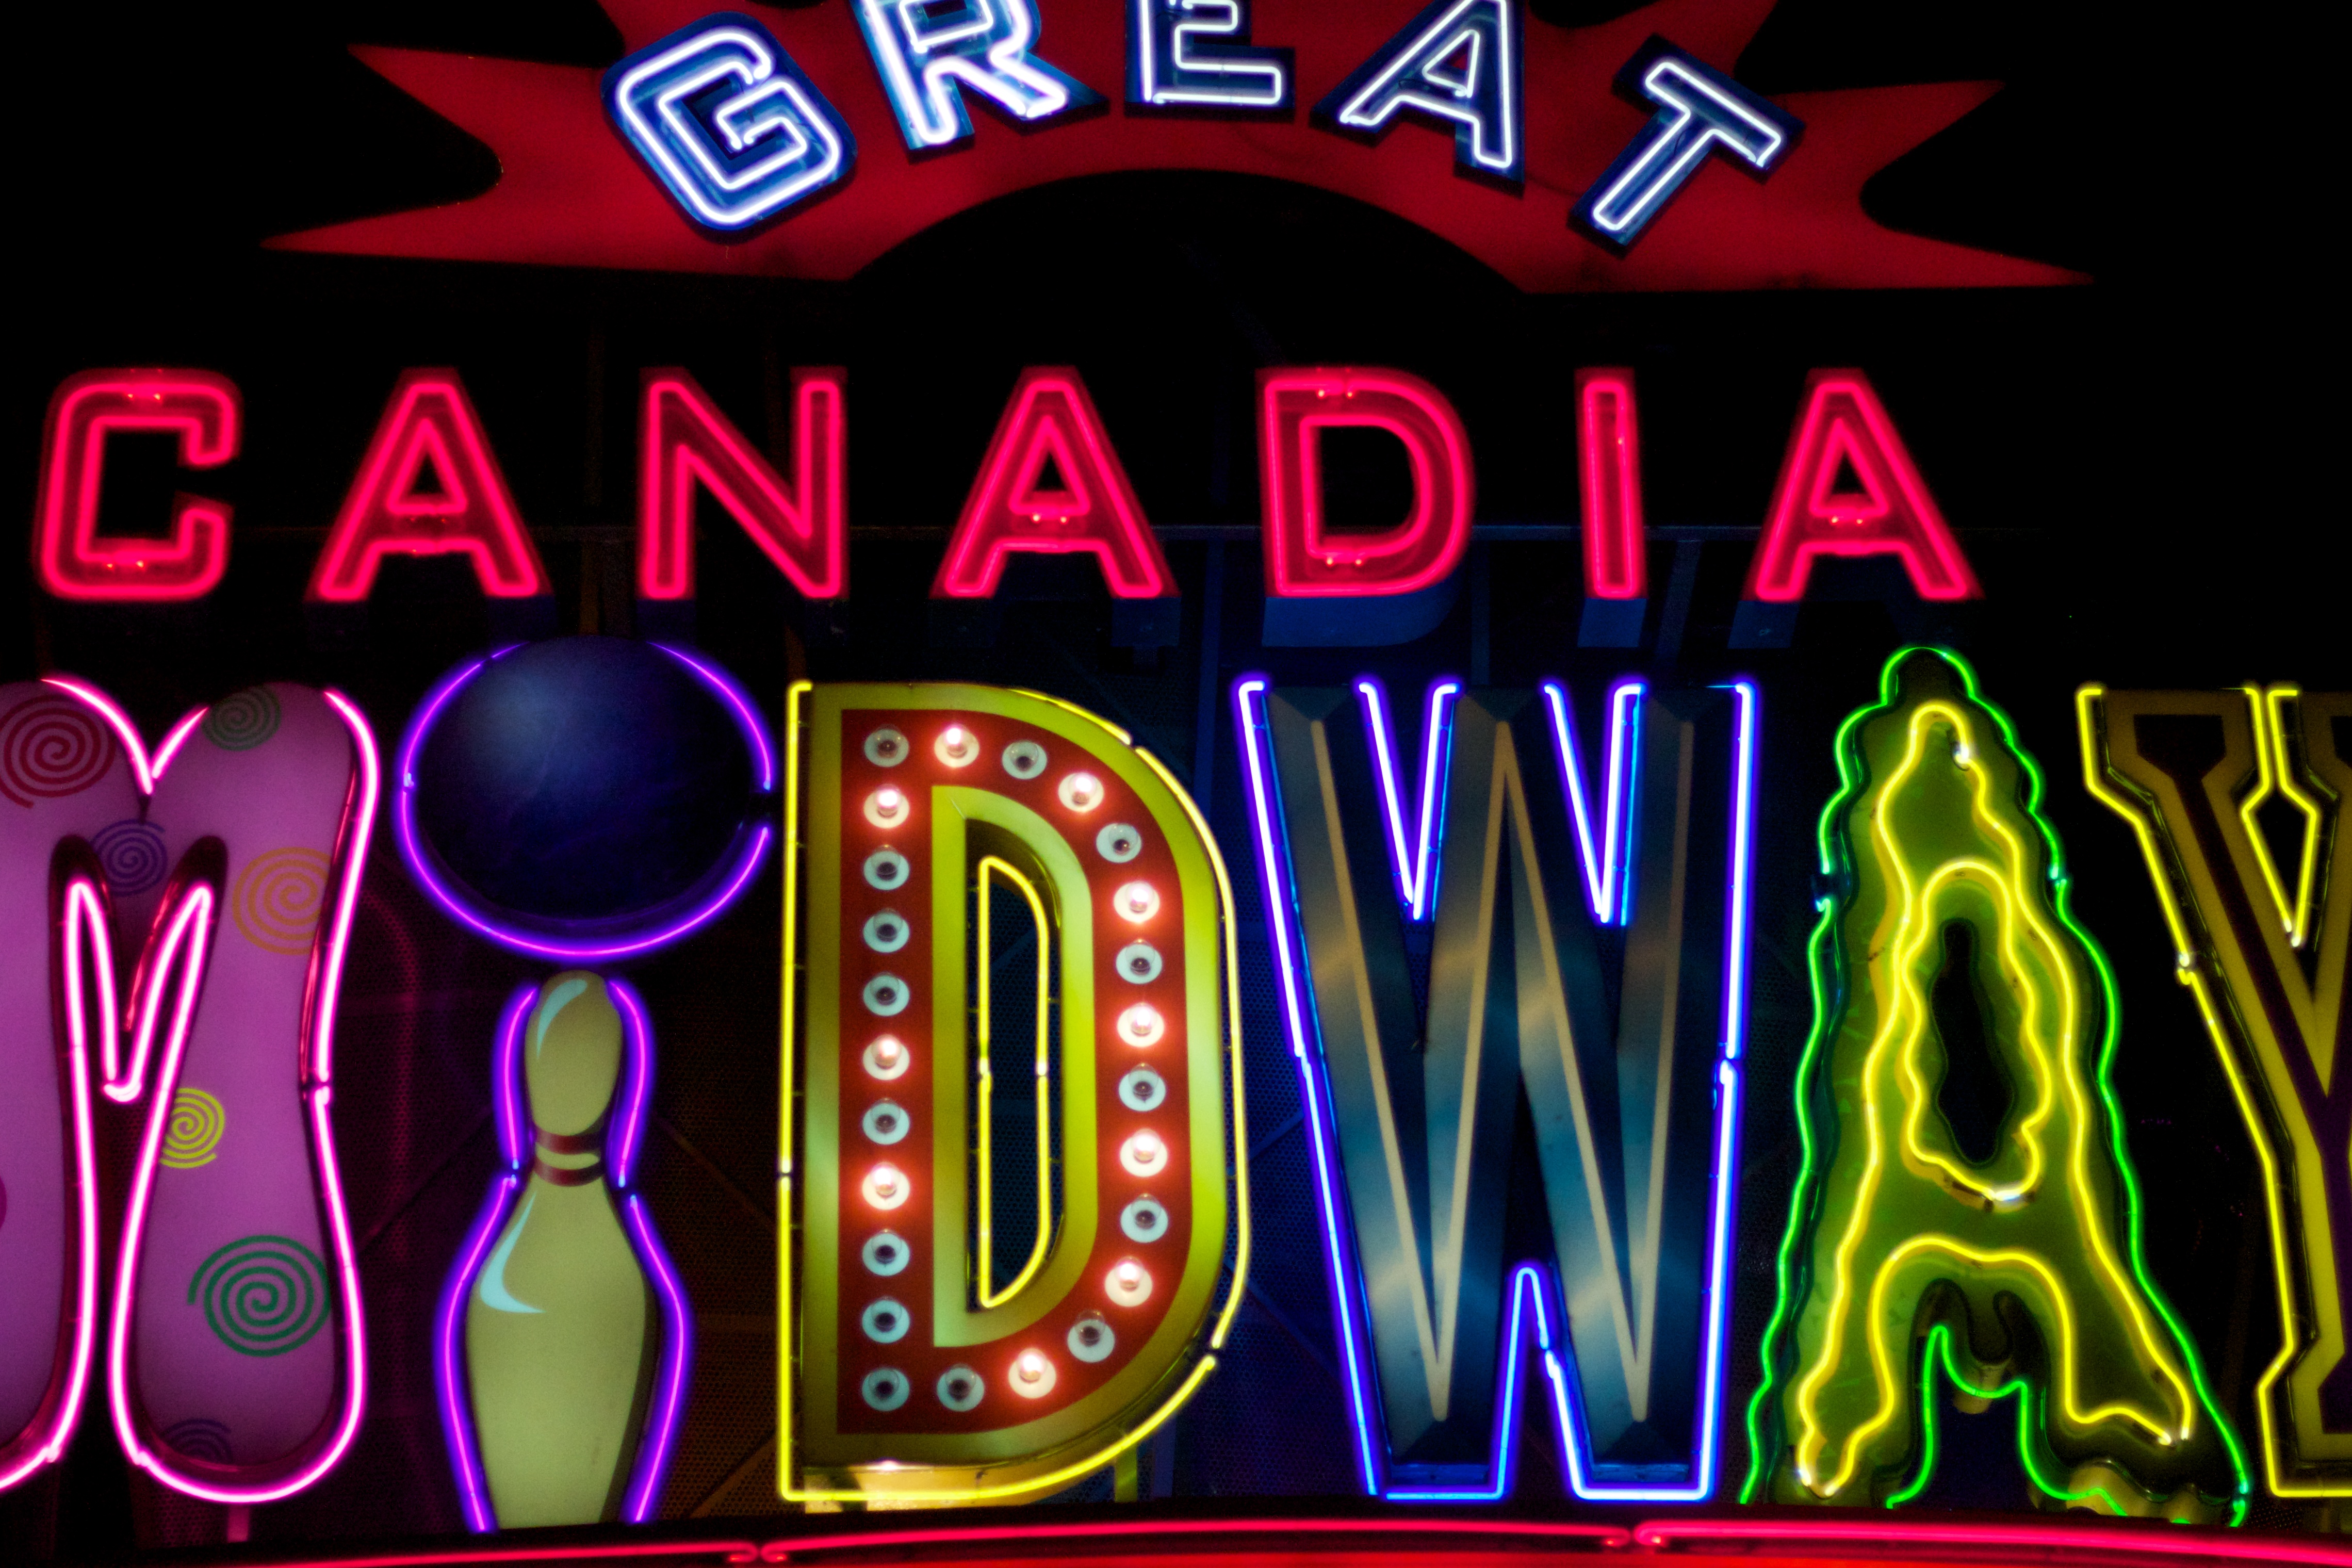
signage, neon, neon sign, font, illustration, odyssey, hurleylounge, disco